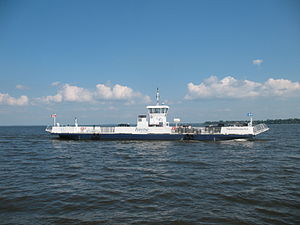
Passagerskib / Færger
Canadisk færge
Et passagerskib er et skib, der primært er bygget til at transportere passagerer. Derudover kan det også være bygget til at transportere andet, f.eks. post eller andet gods.